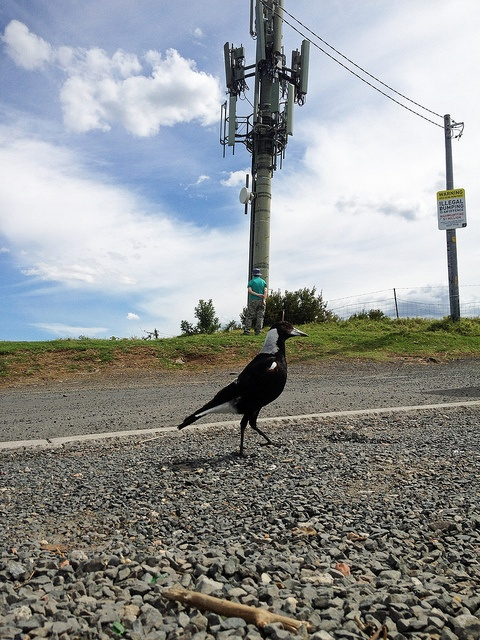
A black and grey bird is walking across a street.
A bird is walking on the side of the road.
A close up of a Roadrunner bird on the side of the road.
A black bird is walking across a gravel road.
A bird walking on a paved street near power lines.